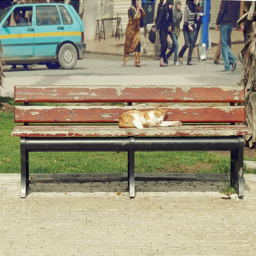
A cat laying on top of a wooden bench.
Cat sleeping on a bench in a city area
A cat is curled up and sleeping on an old bench.
A cat is sitting outside on a bench.
An orange and white cat resting on a wooden bench.